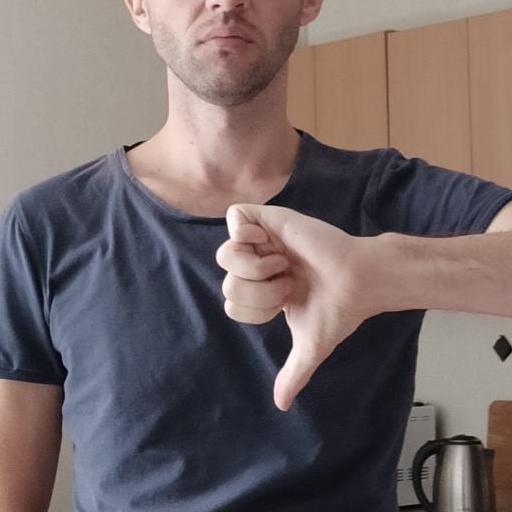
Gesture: dislike